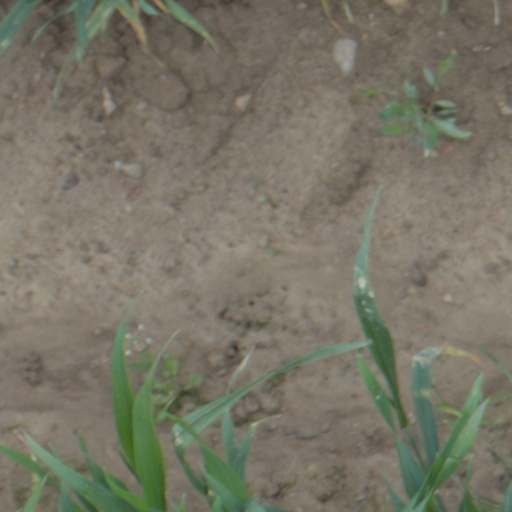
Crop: wheat